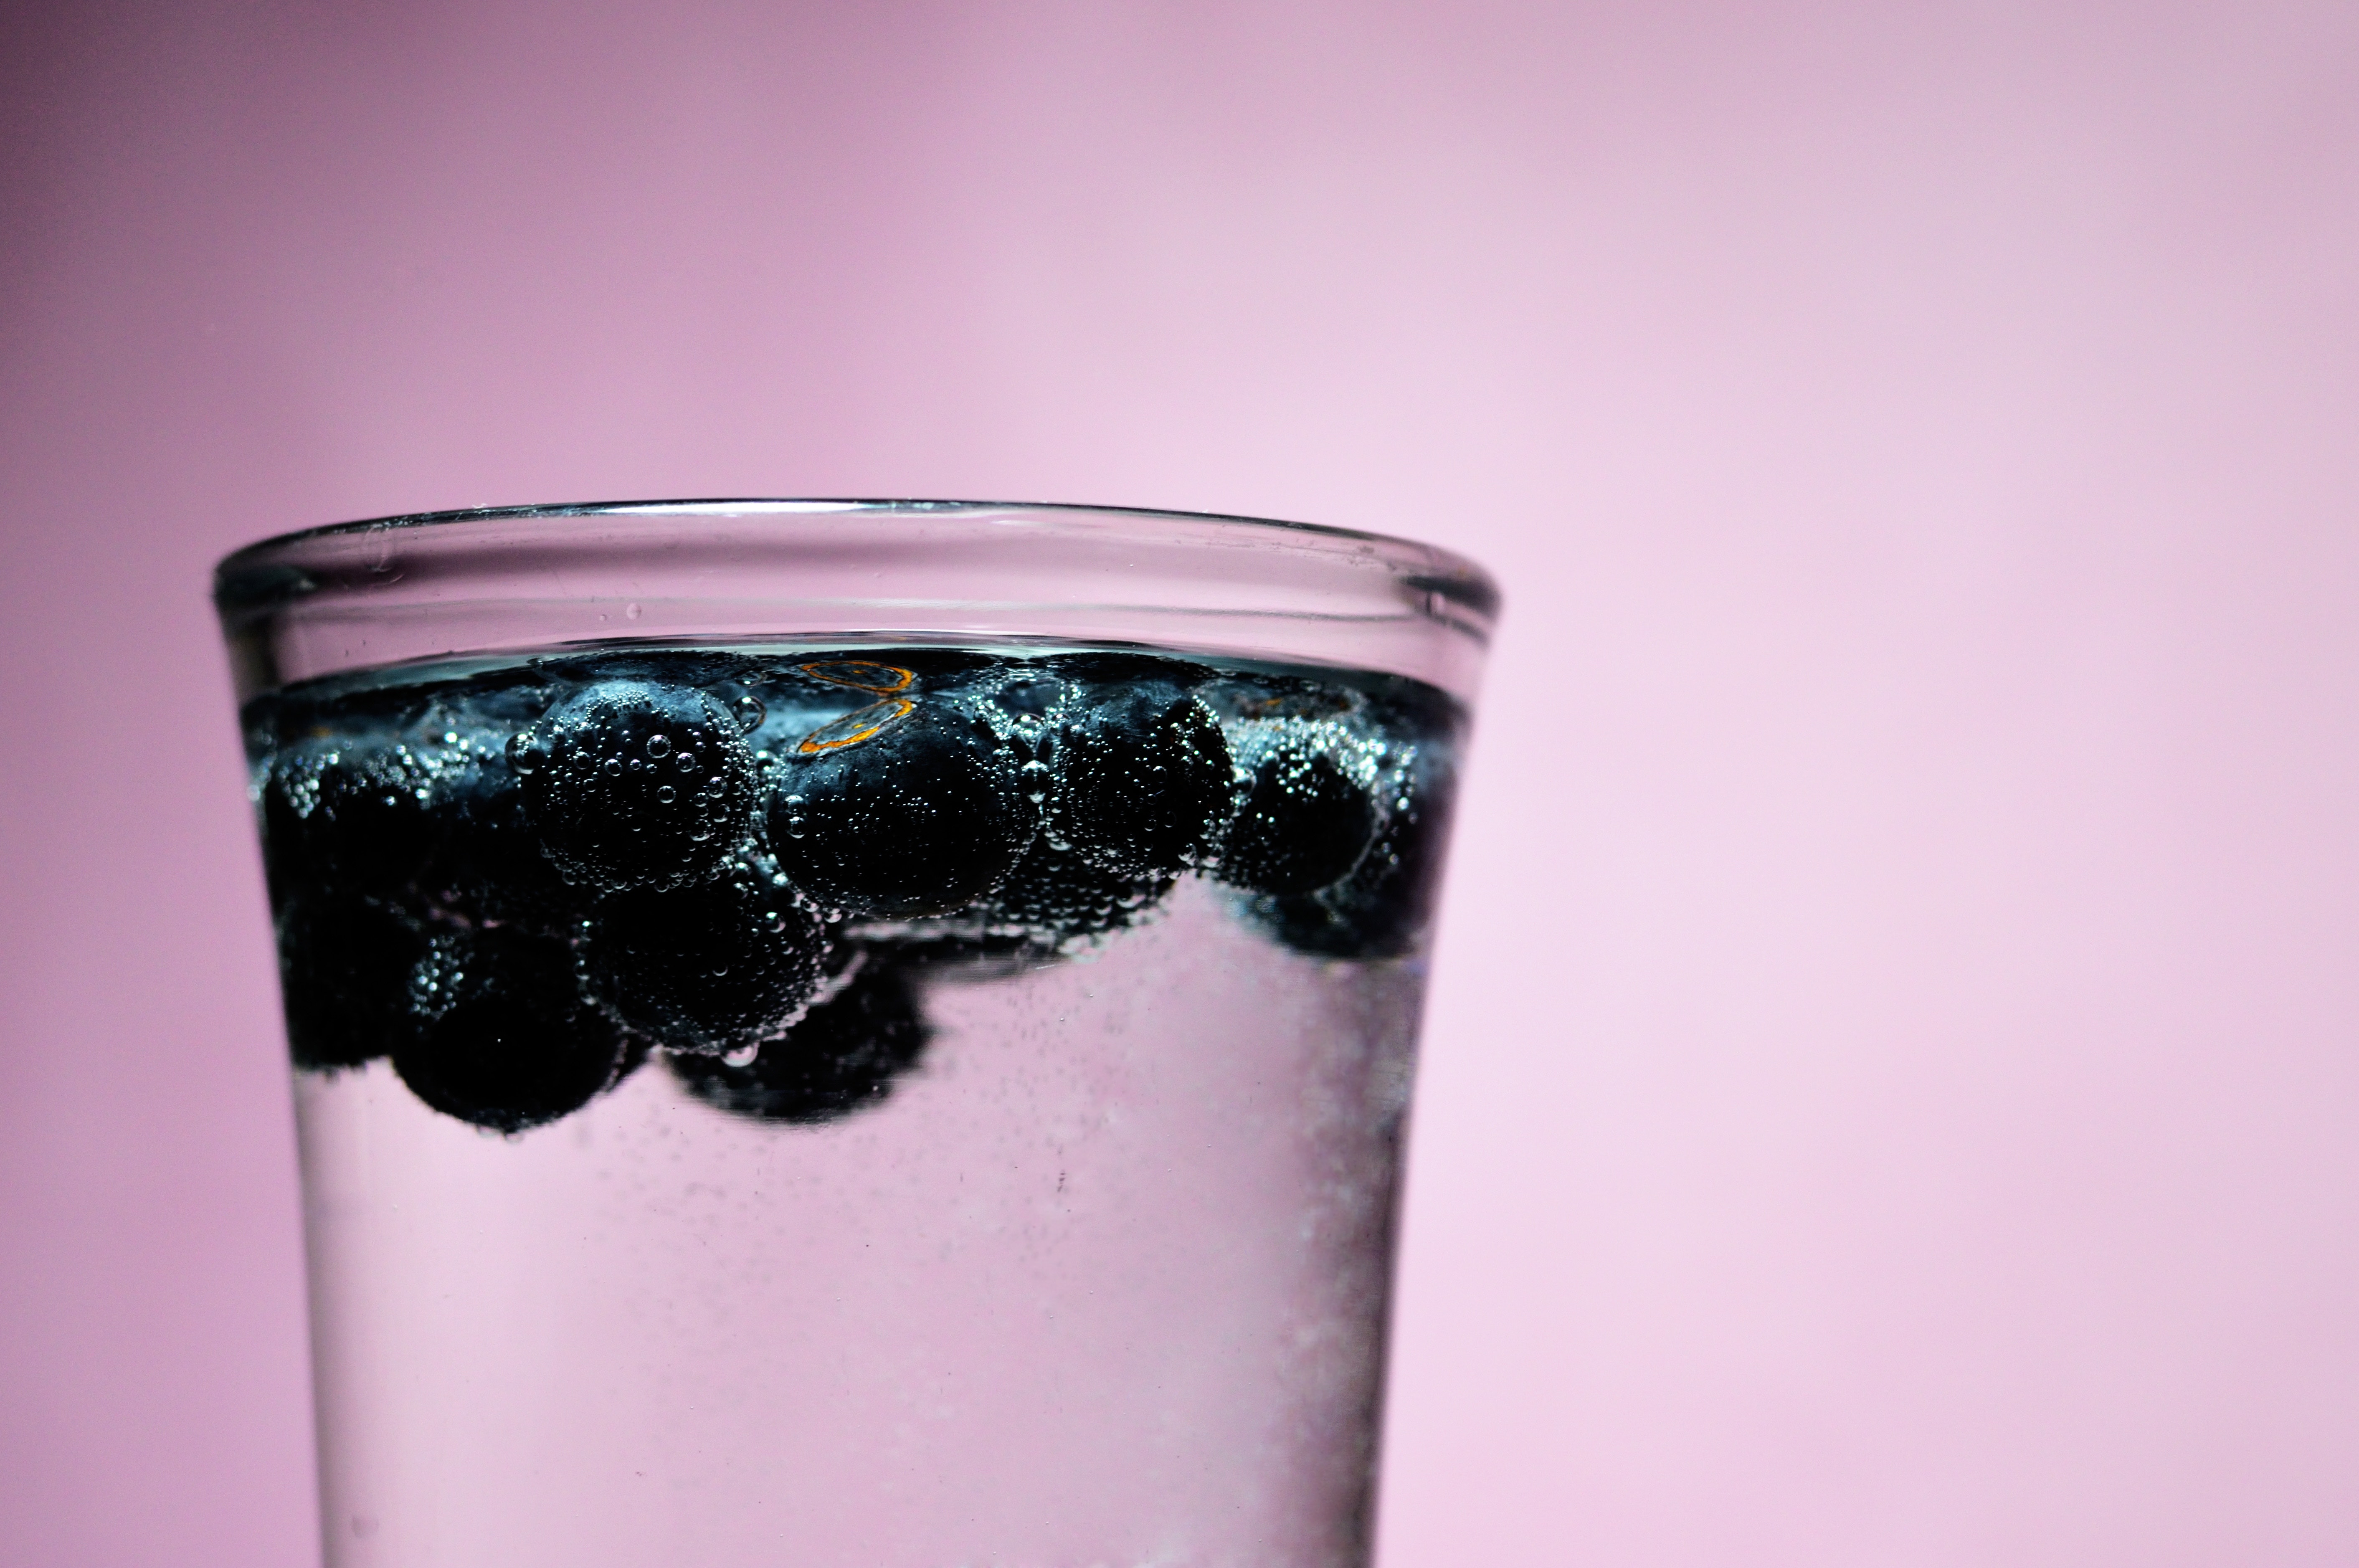
highball glass, drink, blackberry, glass, fizz, berry, fruit, non alcoholic beverage, liquid, grape juice, still life photography